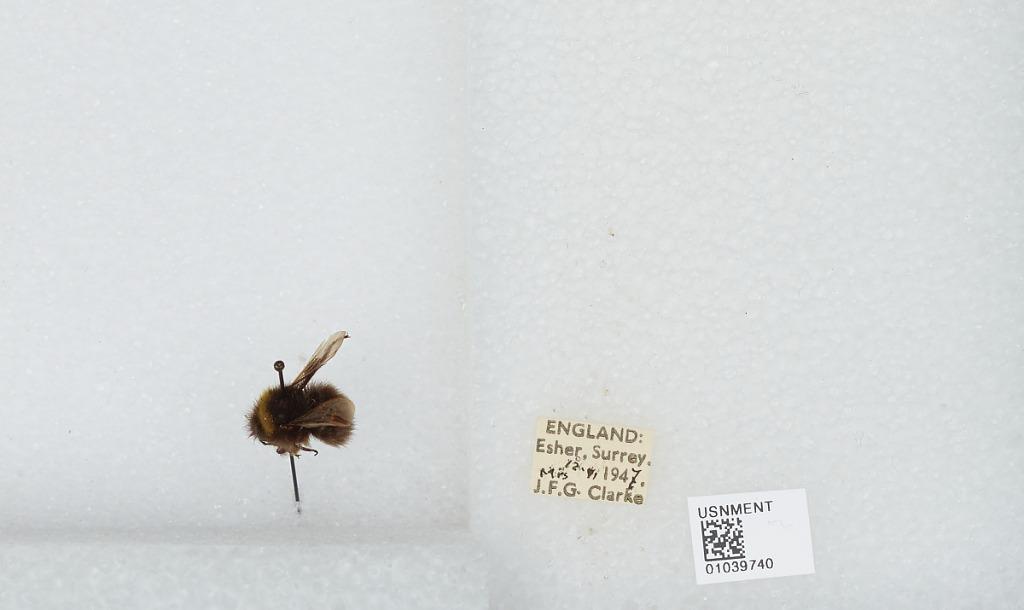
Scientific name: Bombus (Pyrobombus) pratorum (Linnaeus)
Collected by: A. Clark
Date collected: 1947-6-12
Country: United Kingdom
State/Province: England
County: Surrey
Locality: Esher
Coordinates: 51.3691, -0.365